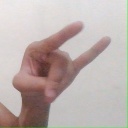
अक्षर: च